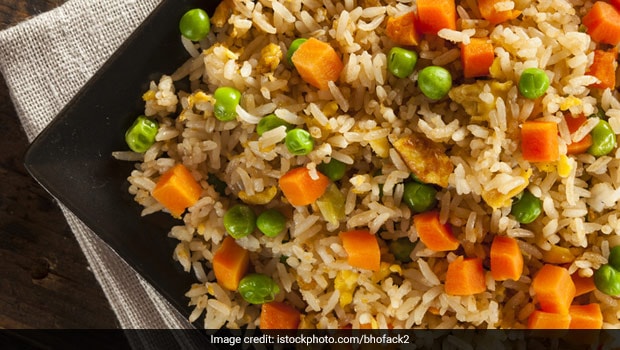
Dish: fried_rice